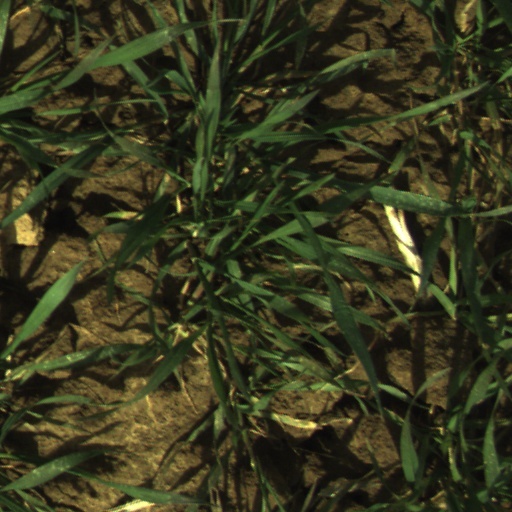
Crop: wheat